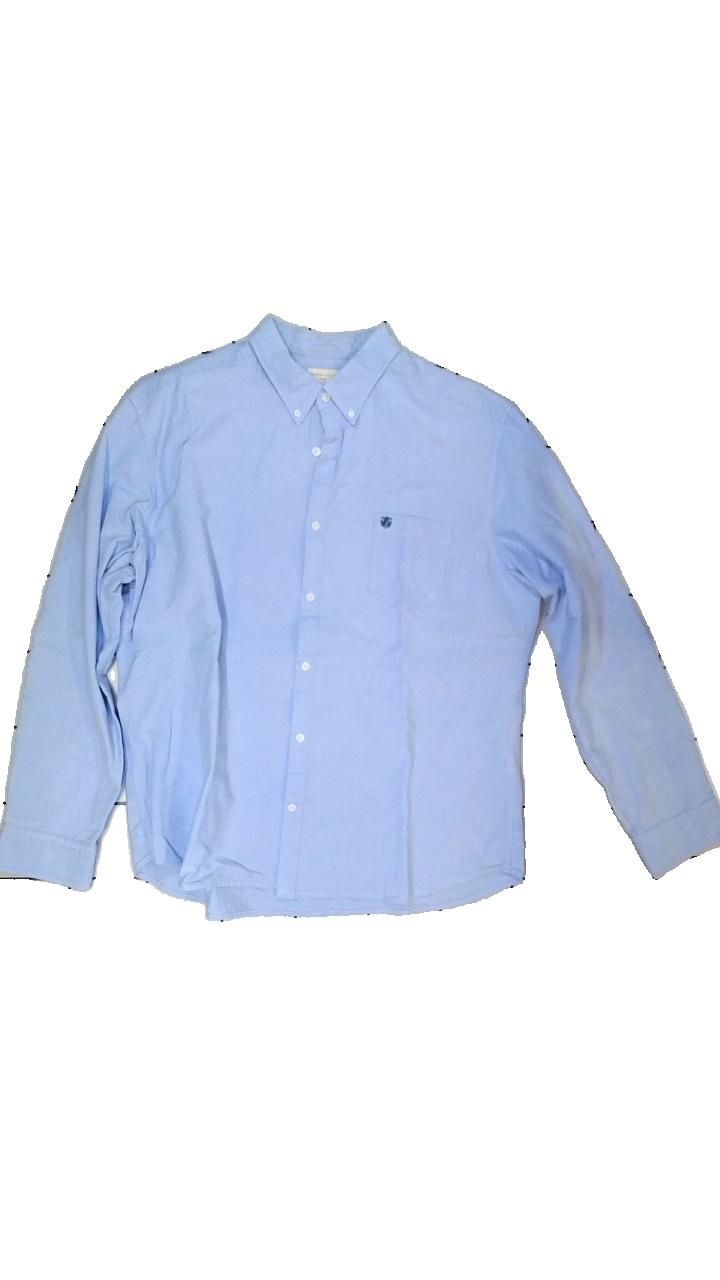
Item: Shirt (Ladies)
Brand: Selected Homme/femme
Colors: Blue
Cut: Regular
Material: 100% cotton
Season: All
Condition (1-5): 4
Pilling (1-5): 4
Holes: Minor
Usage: Reuse
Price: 50-100